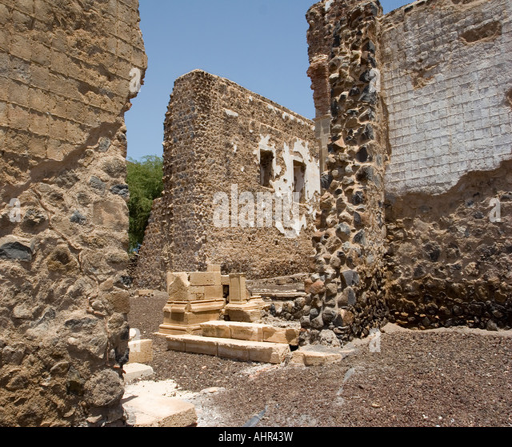
the ruins of the cathedral